Betty Morgan (politician)

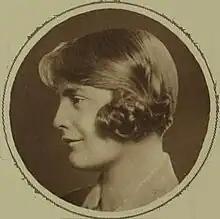
Betty Morgan

Elizabeth Trebelle Morgan (July 1904 – 1981), also called Betty Morgan and later Betty Morgan Popescu, was a Welsh writer, translator, scholar and Liberal Party politician. She was notably the youngest woman candidate in the 1929 General Election.